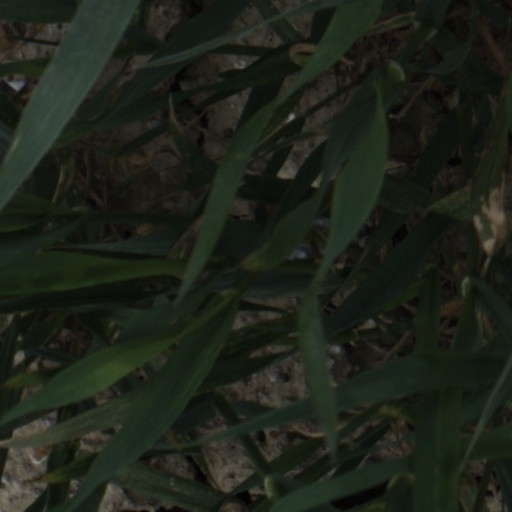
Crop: wheat